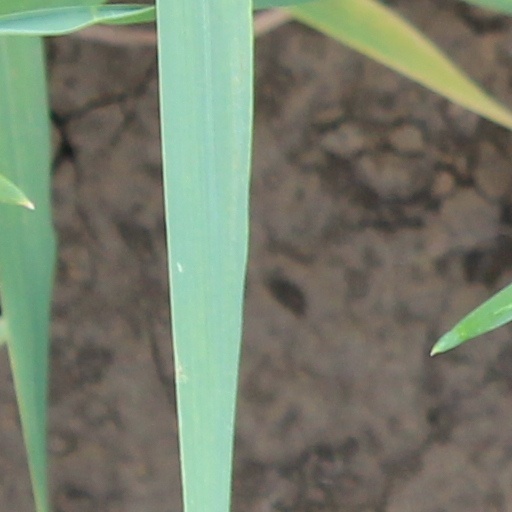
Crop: wheat